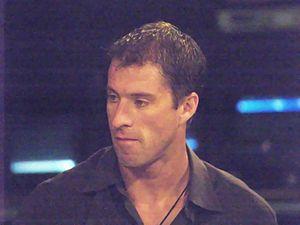
Billy Ray est un scénariste et réalisateur américain.